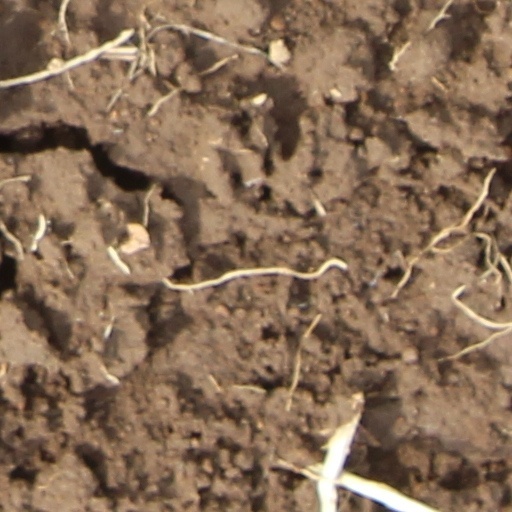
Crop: wheat